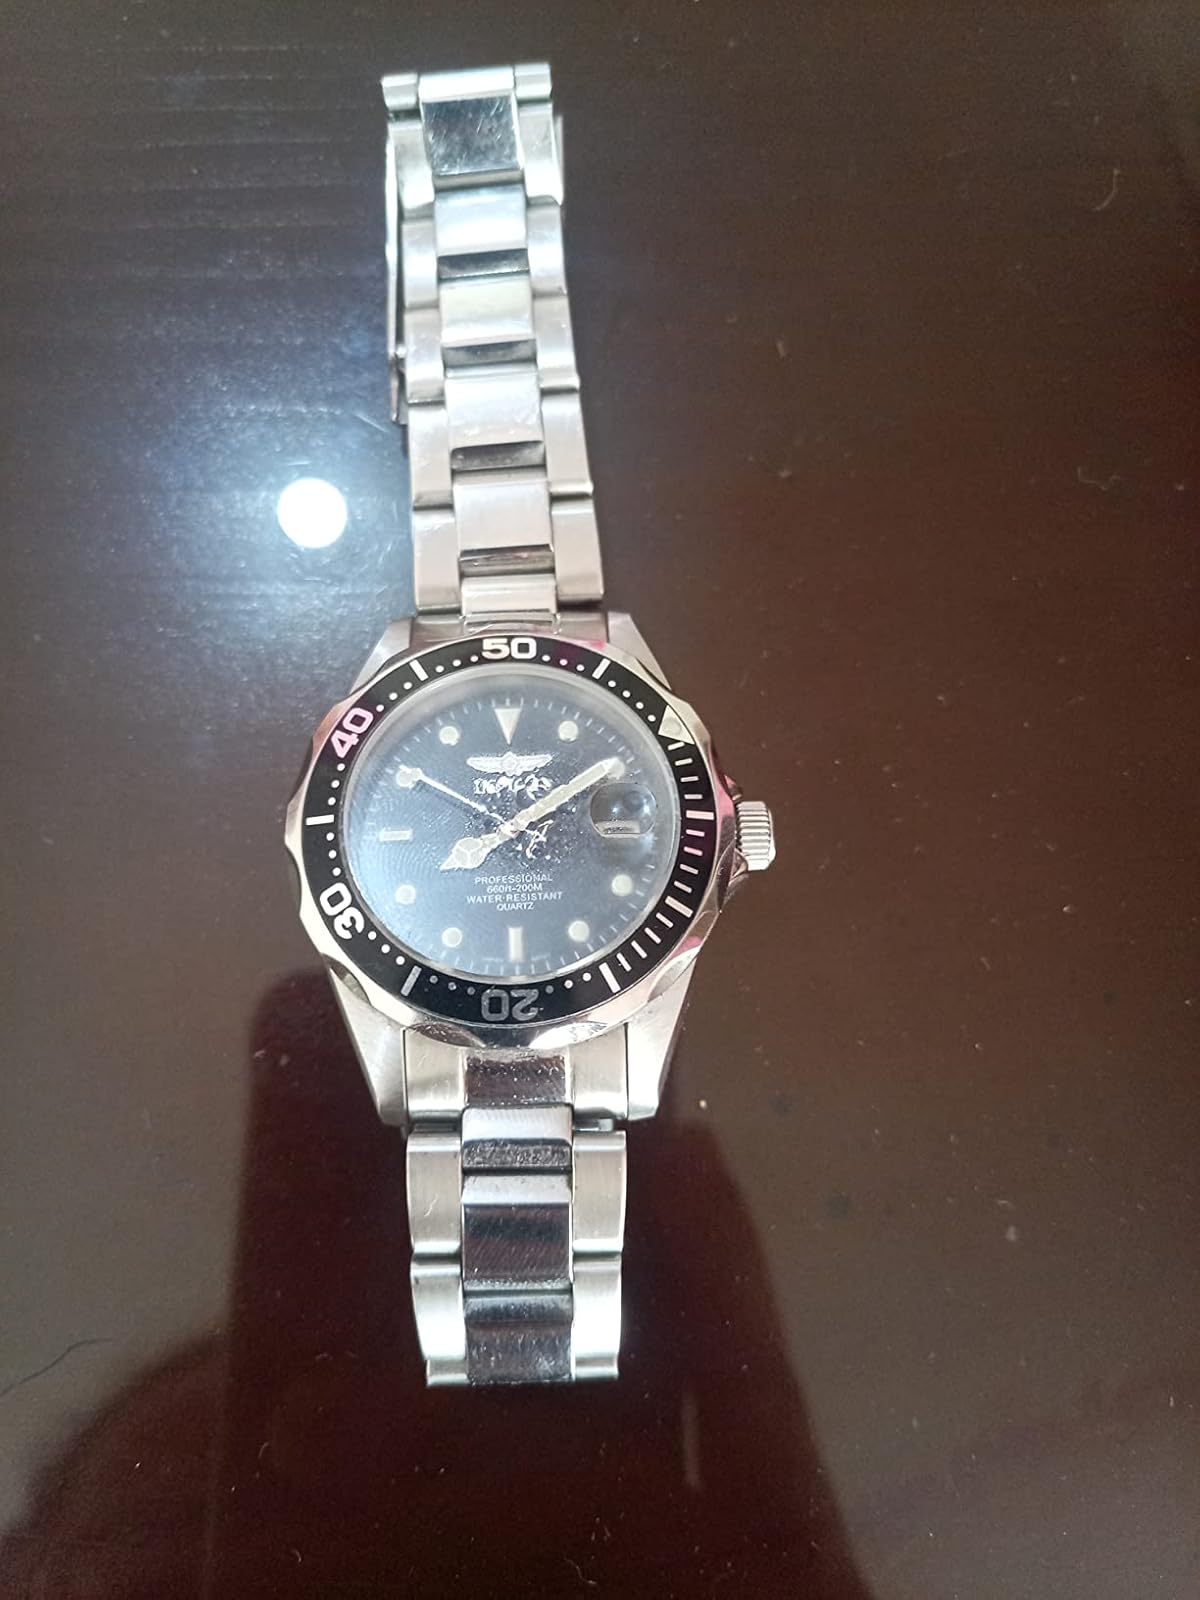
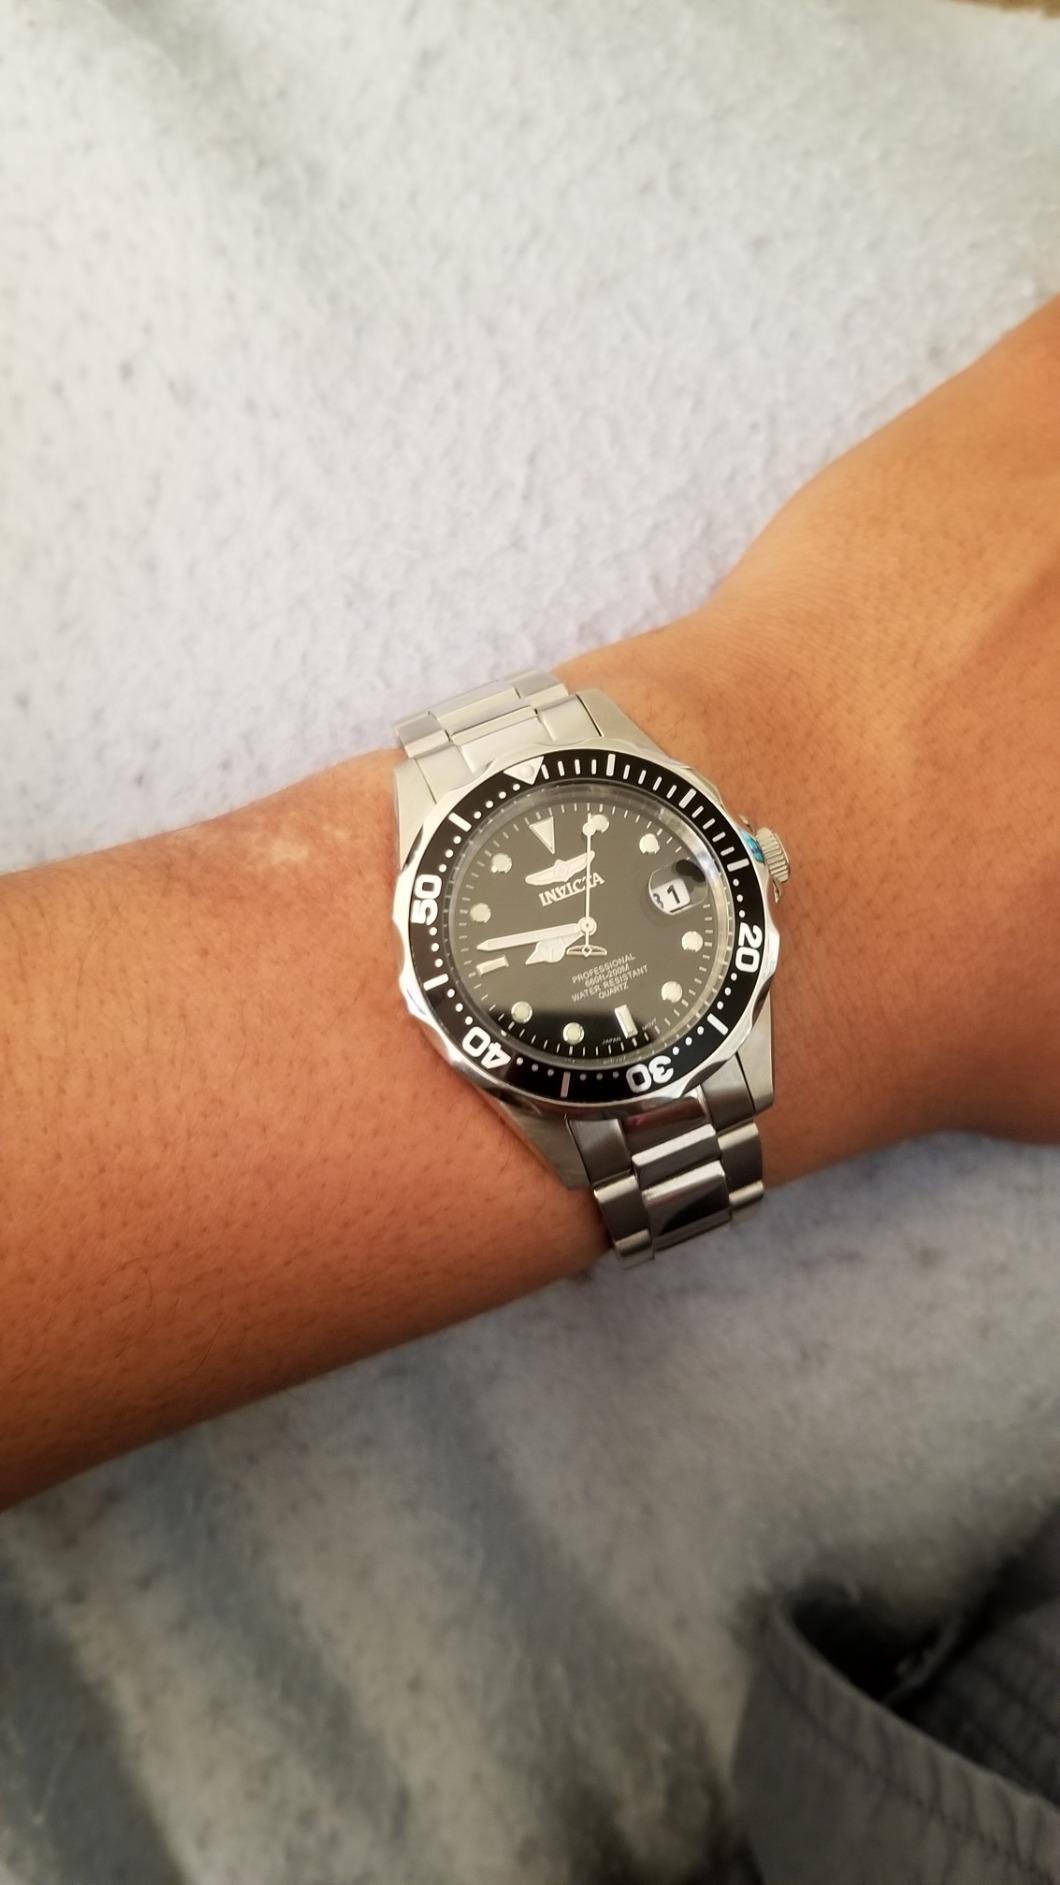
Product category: accessories_watch
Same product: yes